The Diary of Lady Murasaki

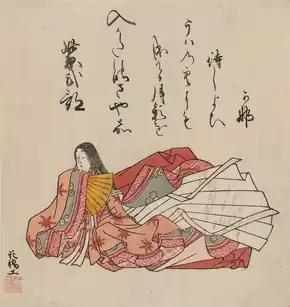
Murasaki Shikibu wrote her diary at the Heian imperial court between . She is depicted here in a by Komatsuken.

The diary was probably written between 1008 and 1010 when Murasaki was in service at the imperial court. The largest portion details the birth of Empress Shōshi's (Akiko) children. Shorter vignettes describe interactions among imperial ladies-in-waiting and other court writers, such as Izumi Shikibu, Akazome Emon and Sei Shōnagon. Murasaki includes her observations and opinions throughout, bringing to the work a sense of life at the early 11th century Heian court, lacking in other literature or chronicles of the era.